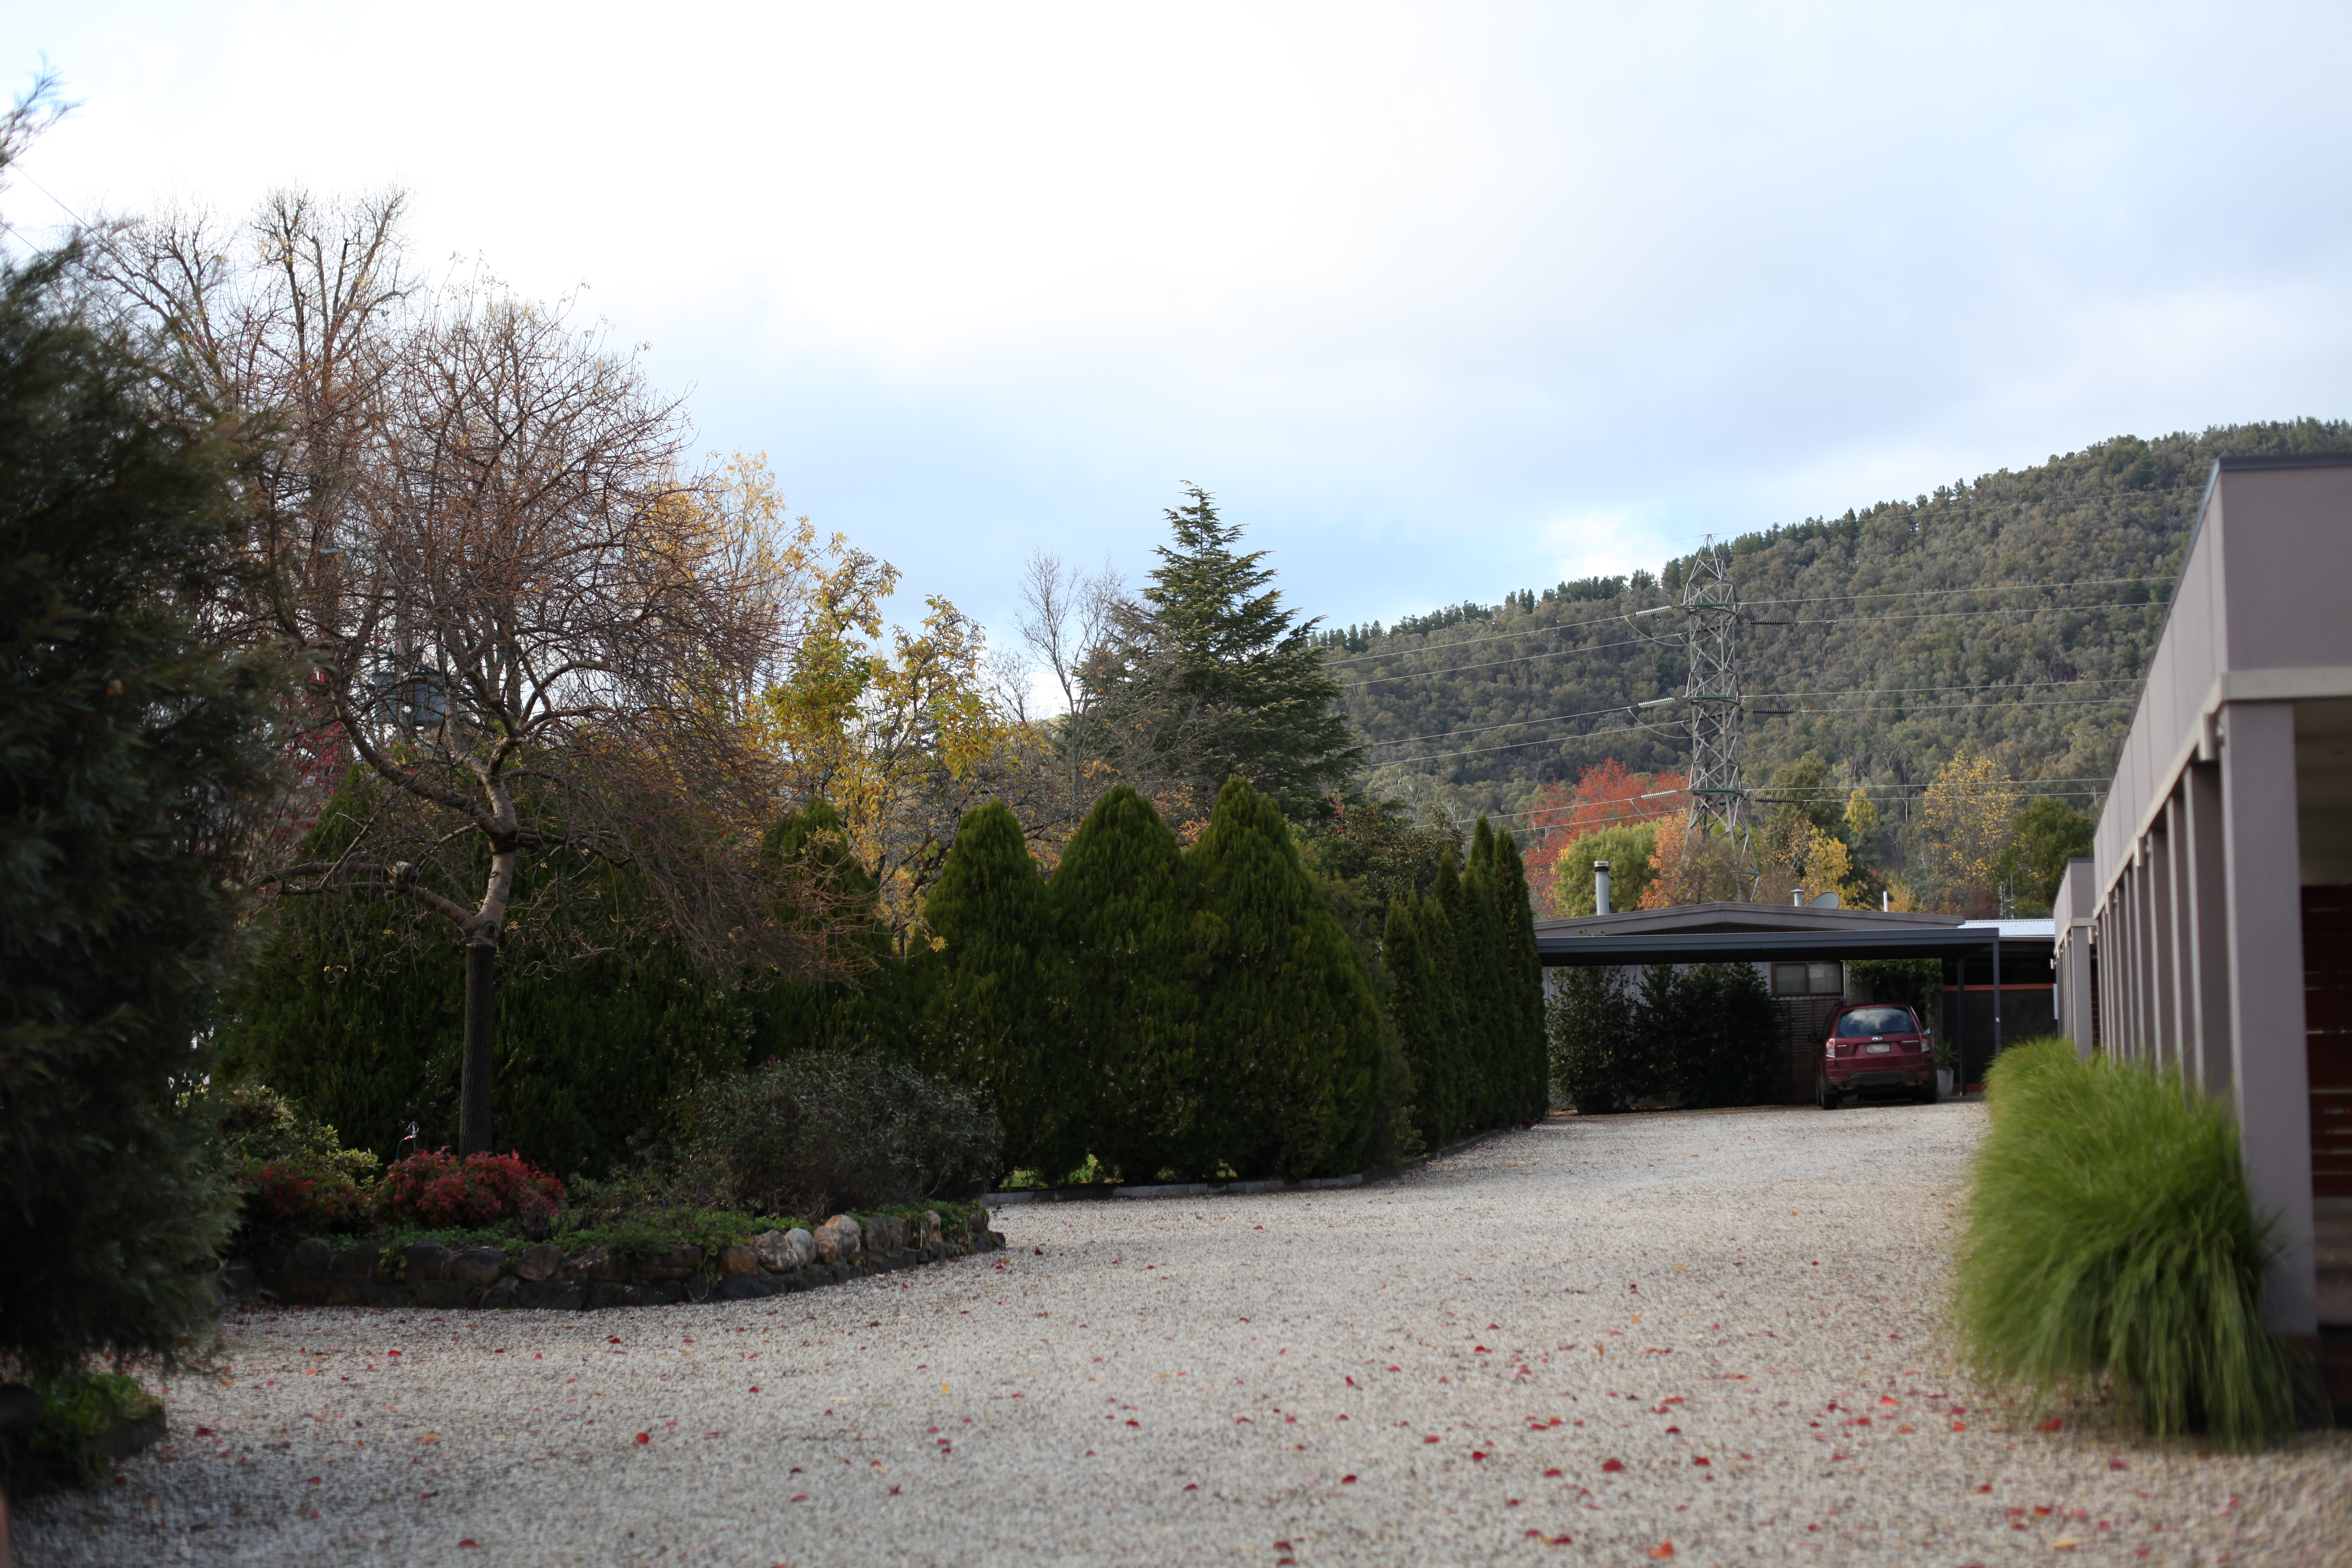
accommodation, mountain, property, home, house, sky, tree, real estate, leaf, architecture, grass, building, land lot, residential area, estate, garden, driveway, landscape, plant, road, yard, shrub, landscaping, vacation, road surface, city, cottage